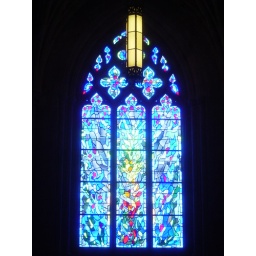
One of the many unique stained glass windows in the cathedral.